Edward J. King

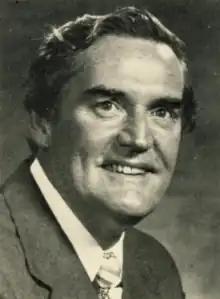
Official portrait, 1979

Edward Joseph King (May 11, 1925 – September 18, 2006) was an American politician who served as the 66th Governor of Massachusetts from 1979 to 1983. A member of the Democratic Party until 1985, he then became a member of the Republican Party. Elected in the 1978 Massachusetts gubernatorial election, he lost the Democratic primary of the 1982 election to his predecessor Michael Dukakis.